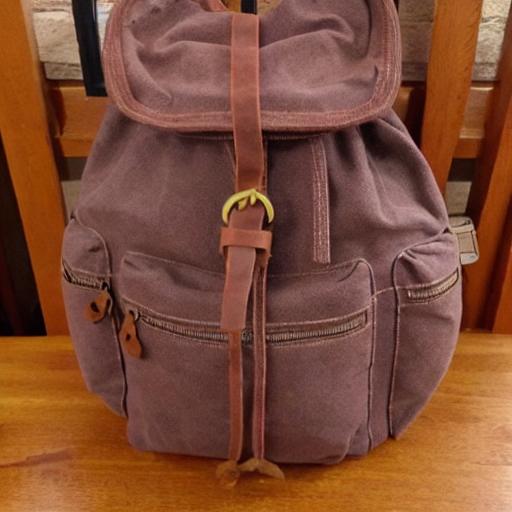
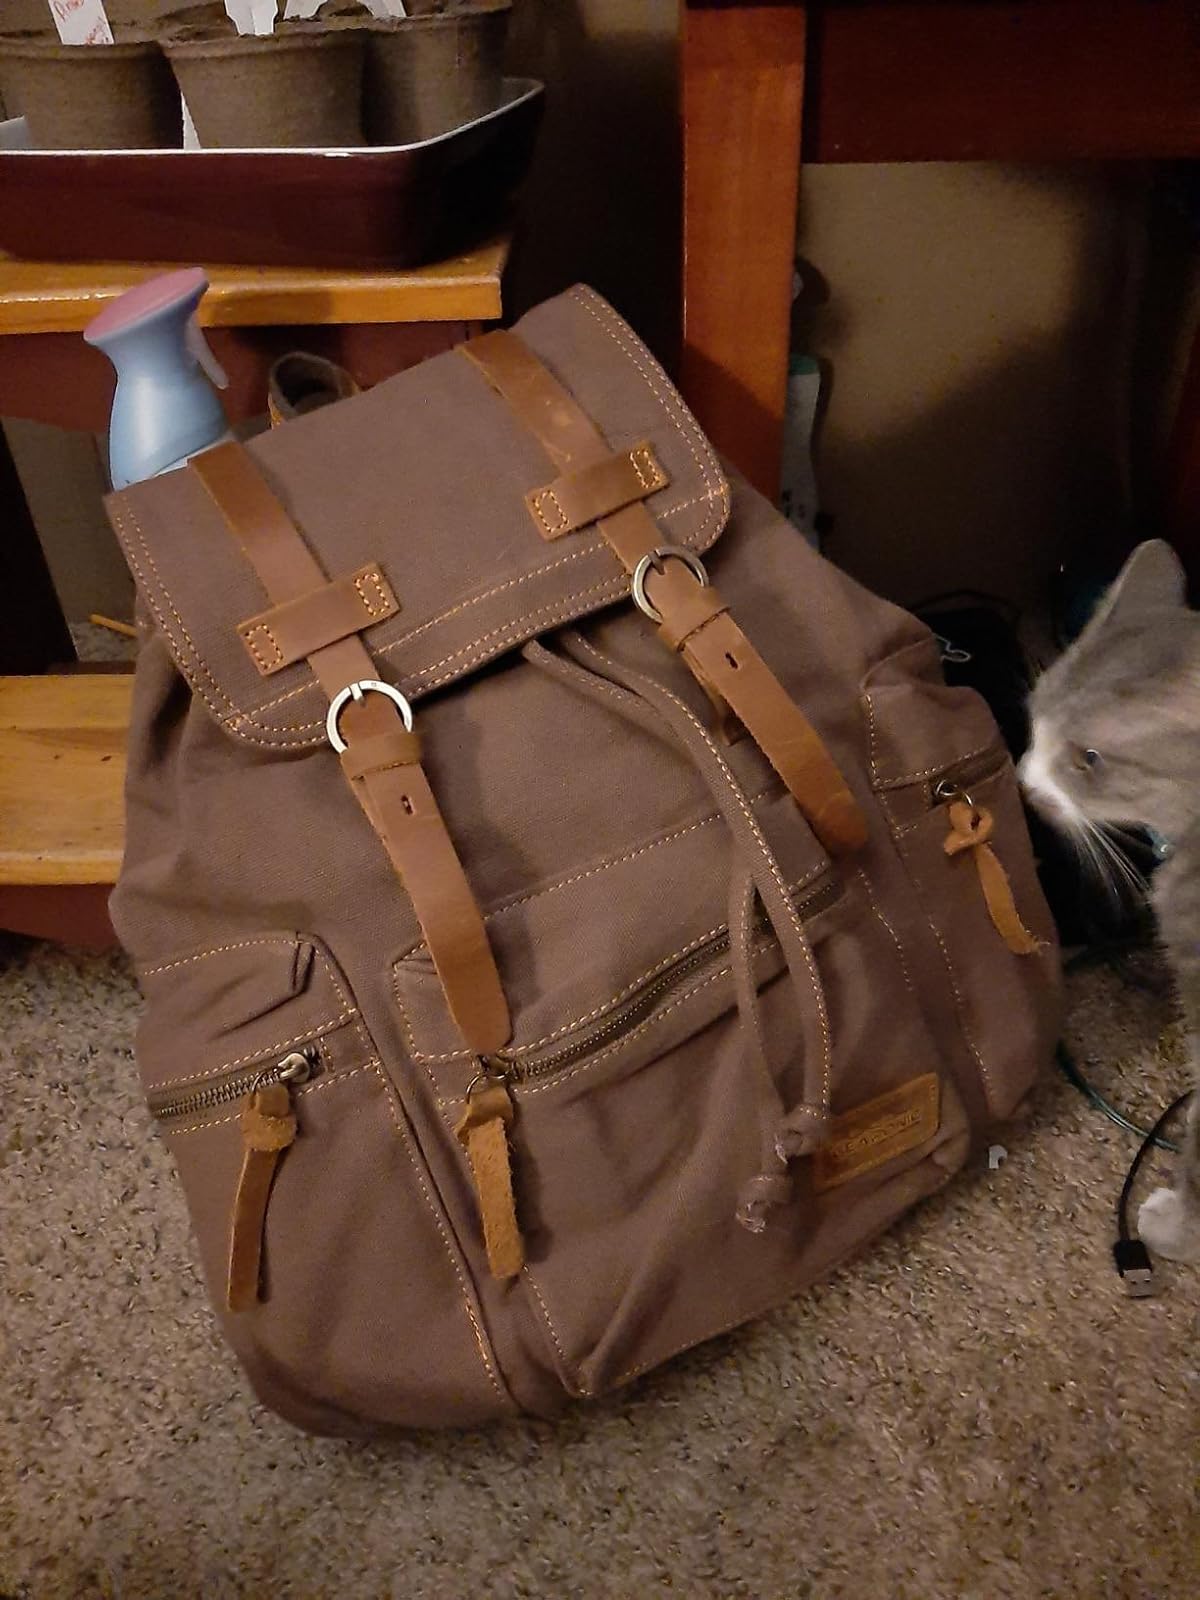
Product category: bag
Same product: no